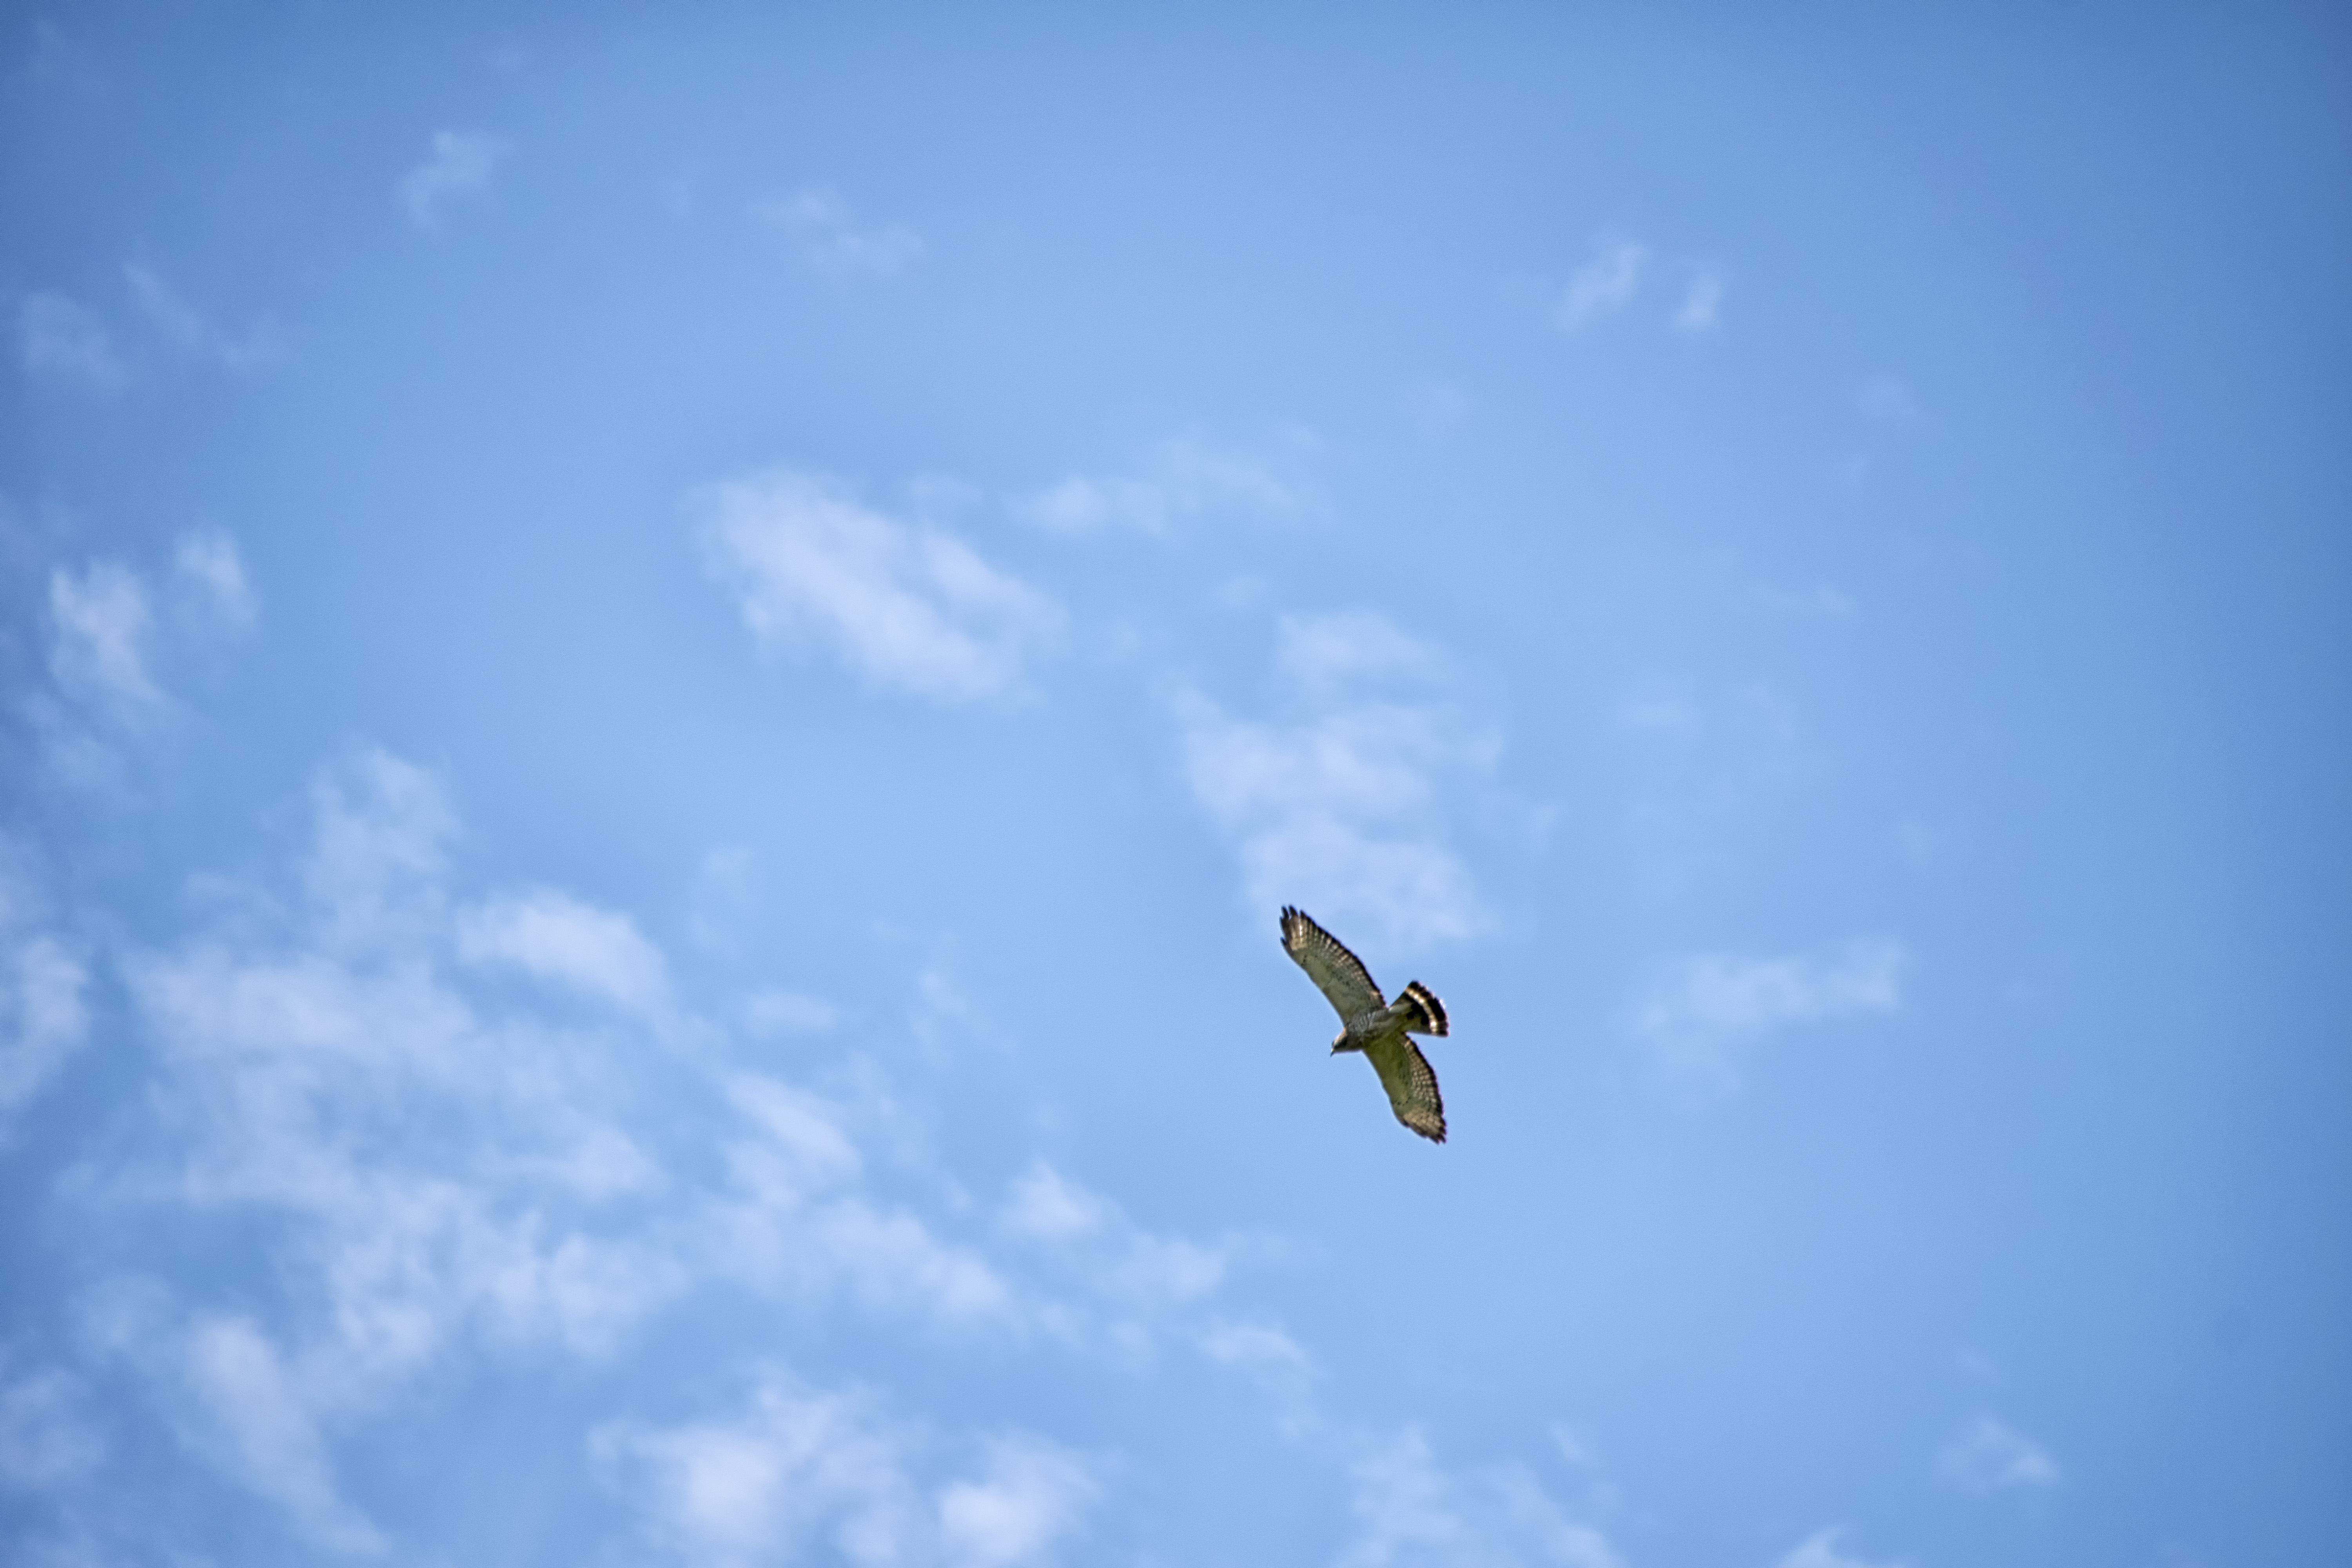
bird, wing, cloud, sky, airplane, aircraft, vehicle, aviation, flight, blue, winged, hawk, toy, parachute, canada, quebec, sherbrooke, oiseau, petite, buse, broad, parachuting, atmosphere of earth